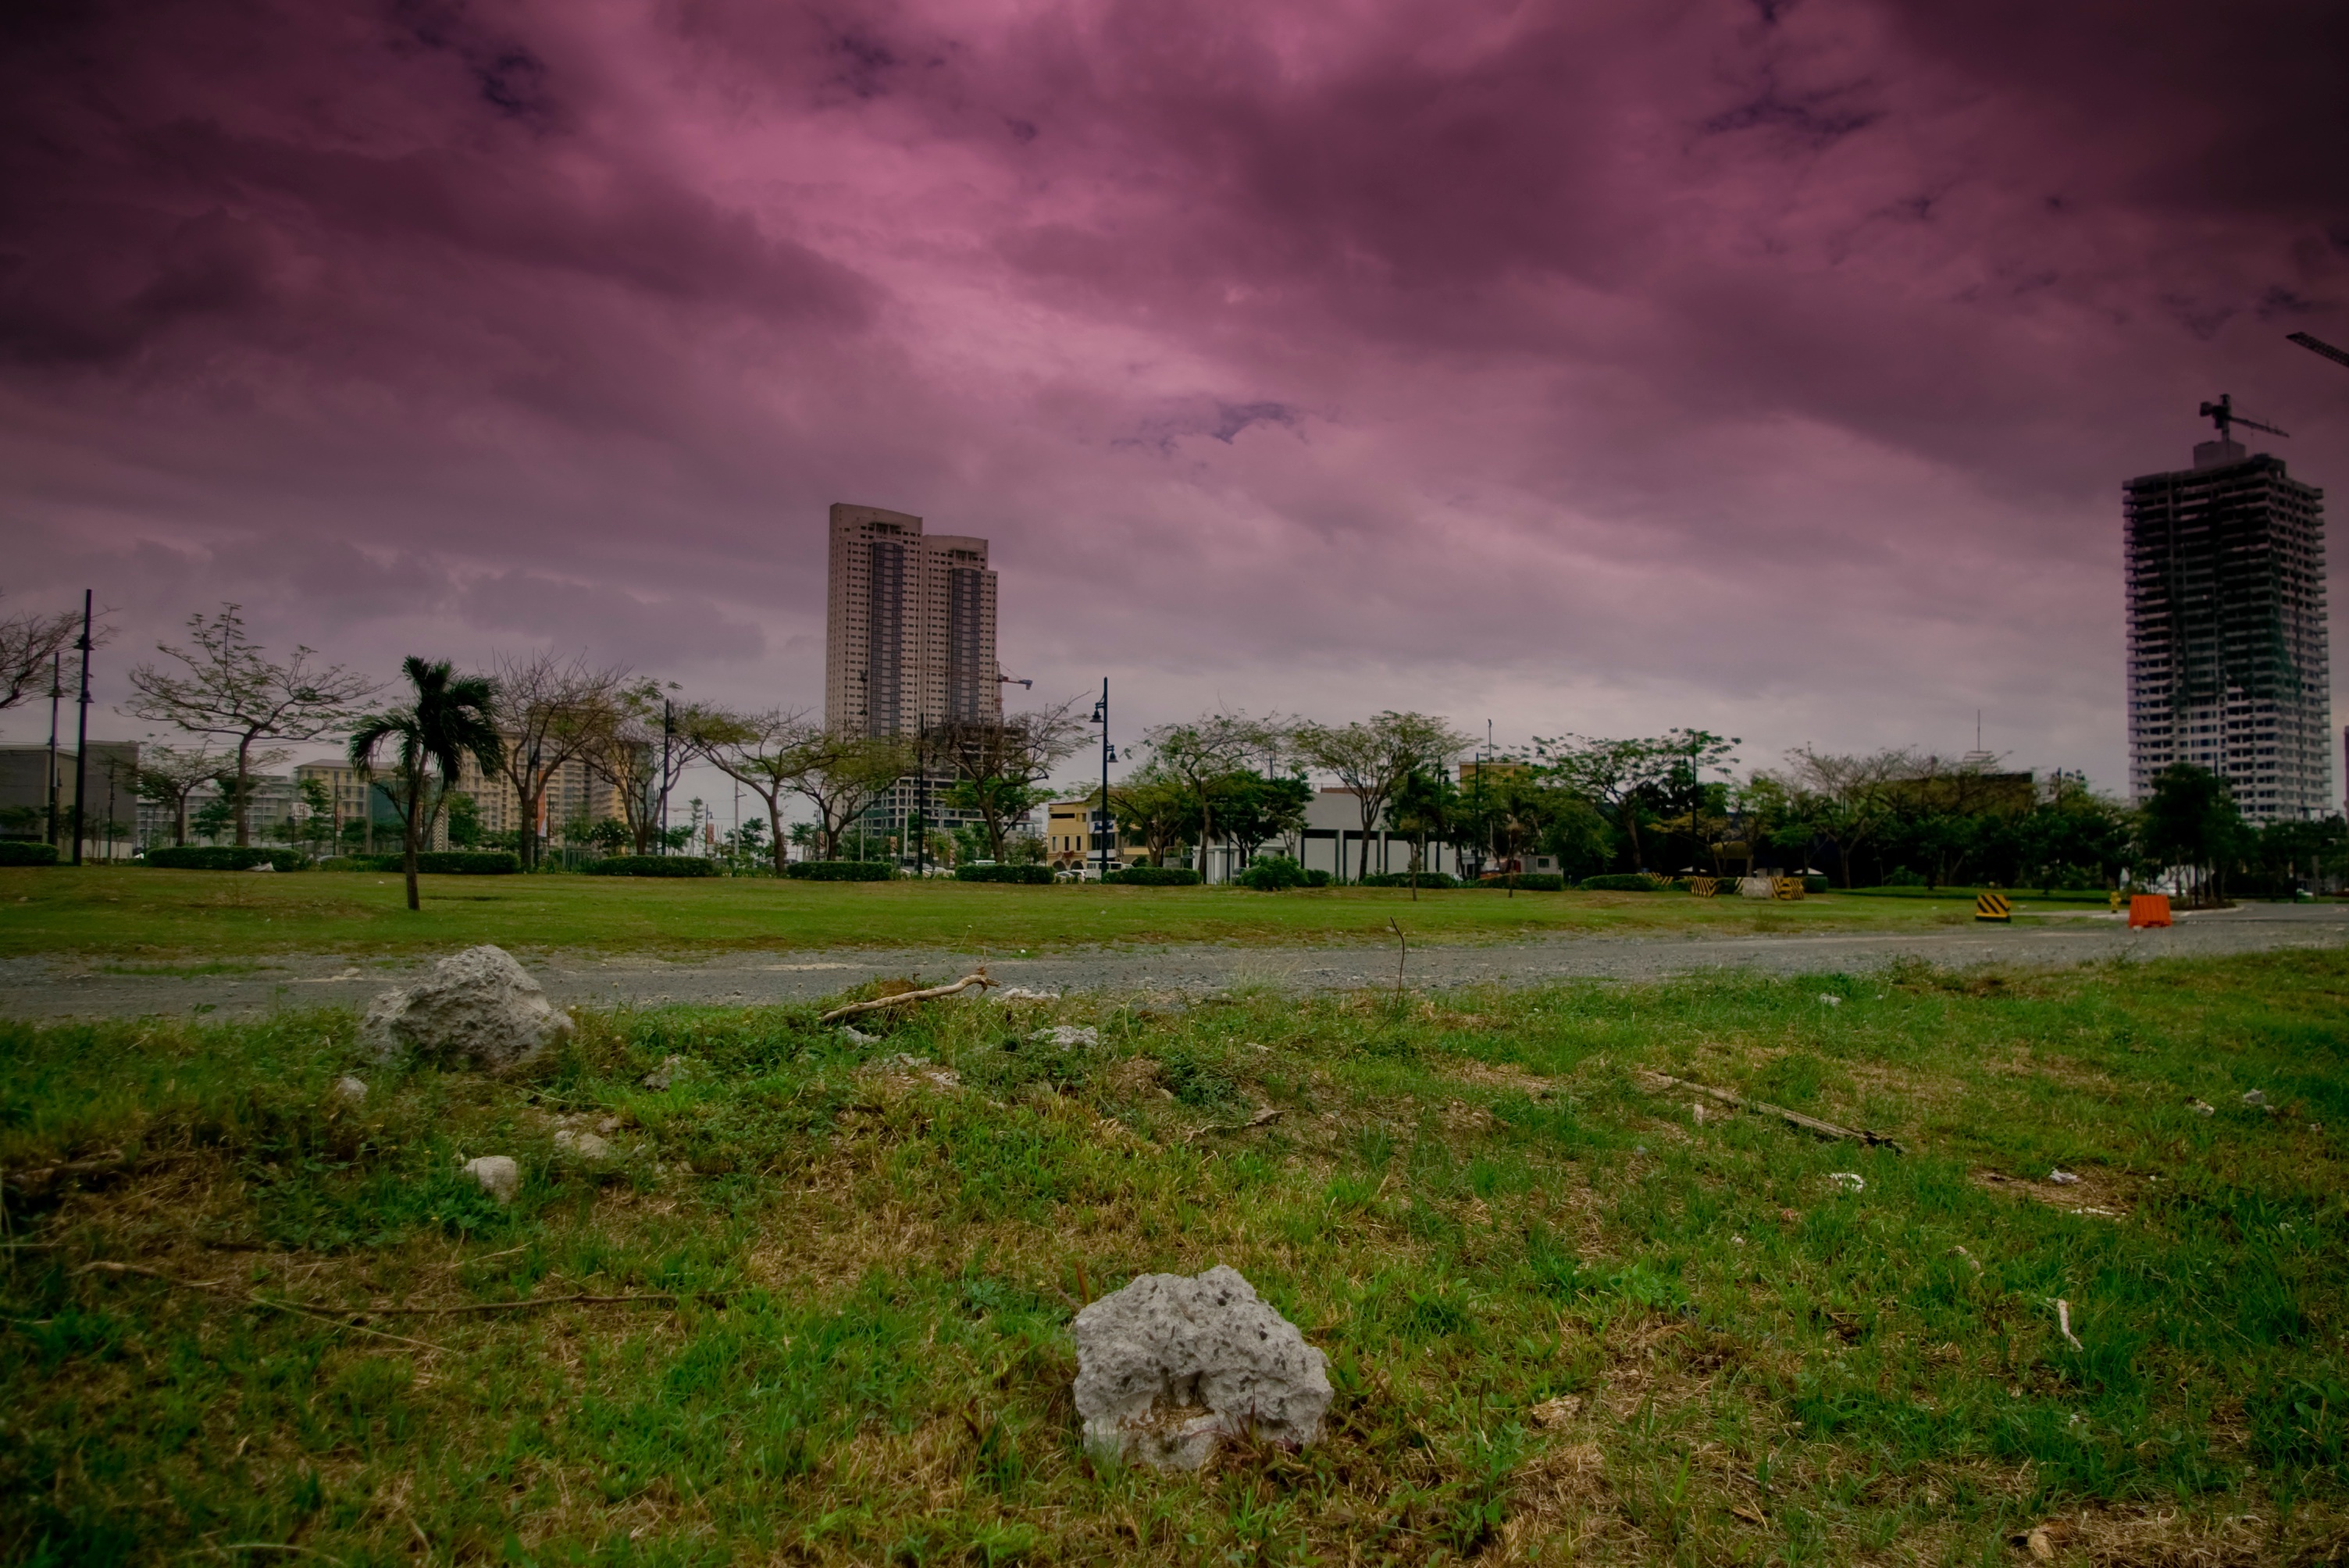
cloud, sky, dusk, evening, darkness, screenshot